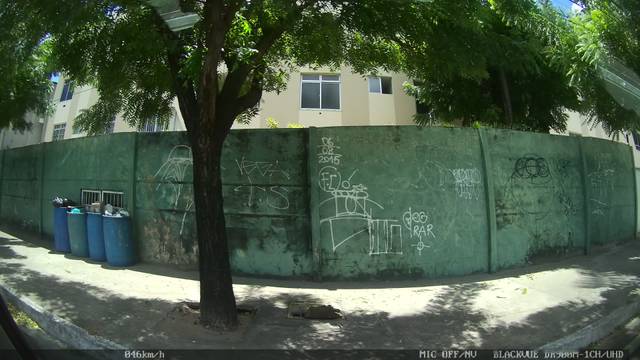
Region: Brazil
Coordinates: -3.751, -38.5